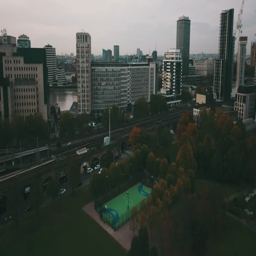
flight of a sweeping skyline